Mizuta Station

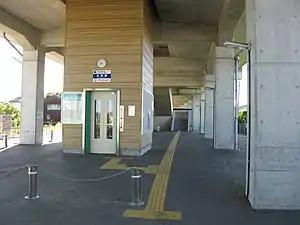
Mizuta Station entrance

is a passenger railway station operated by the Takamatsu-Kotohira Electric Railroad in Takamatsu, Kagawa, Japan. It is operated by the private transportation company Takamatsu-Kotohira Electric Railroad (Kotoden) and is designated station "N07".